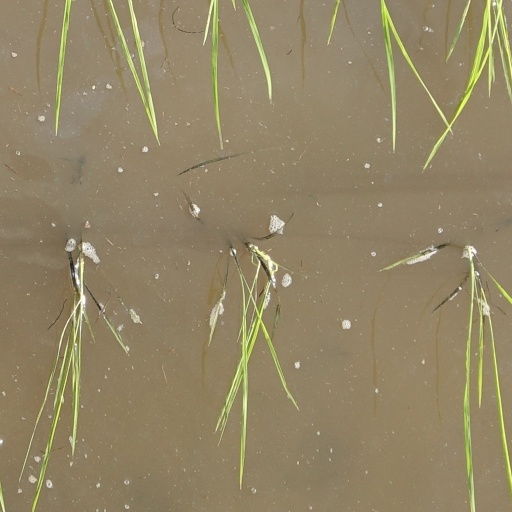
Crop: rice